Lucas County, Ohio

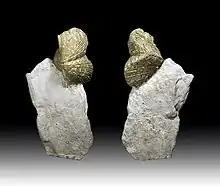
Devonian shell of Sylvania

Lucas County was established in 1835. At that time, both Ohio and Michigan Territory claimed sovereignty over a region along their border (see Toledo War). When Michigan petitioned Congress for statehood in 1835, it sought to include the disputed territory within its bounds. In response, the Ohio General Assembly formally organized part of the area as Lucas County, naming it after the incumbent governor of Ohio, Robert Lucas.